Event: Nepal Earthquake
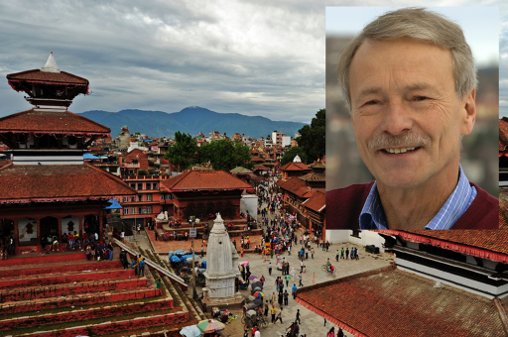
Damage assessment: no_damage